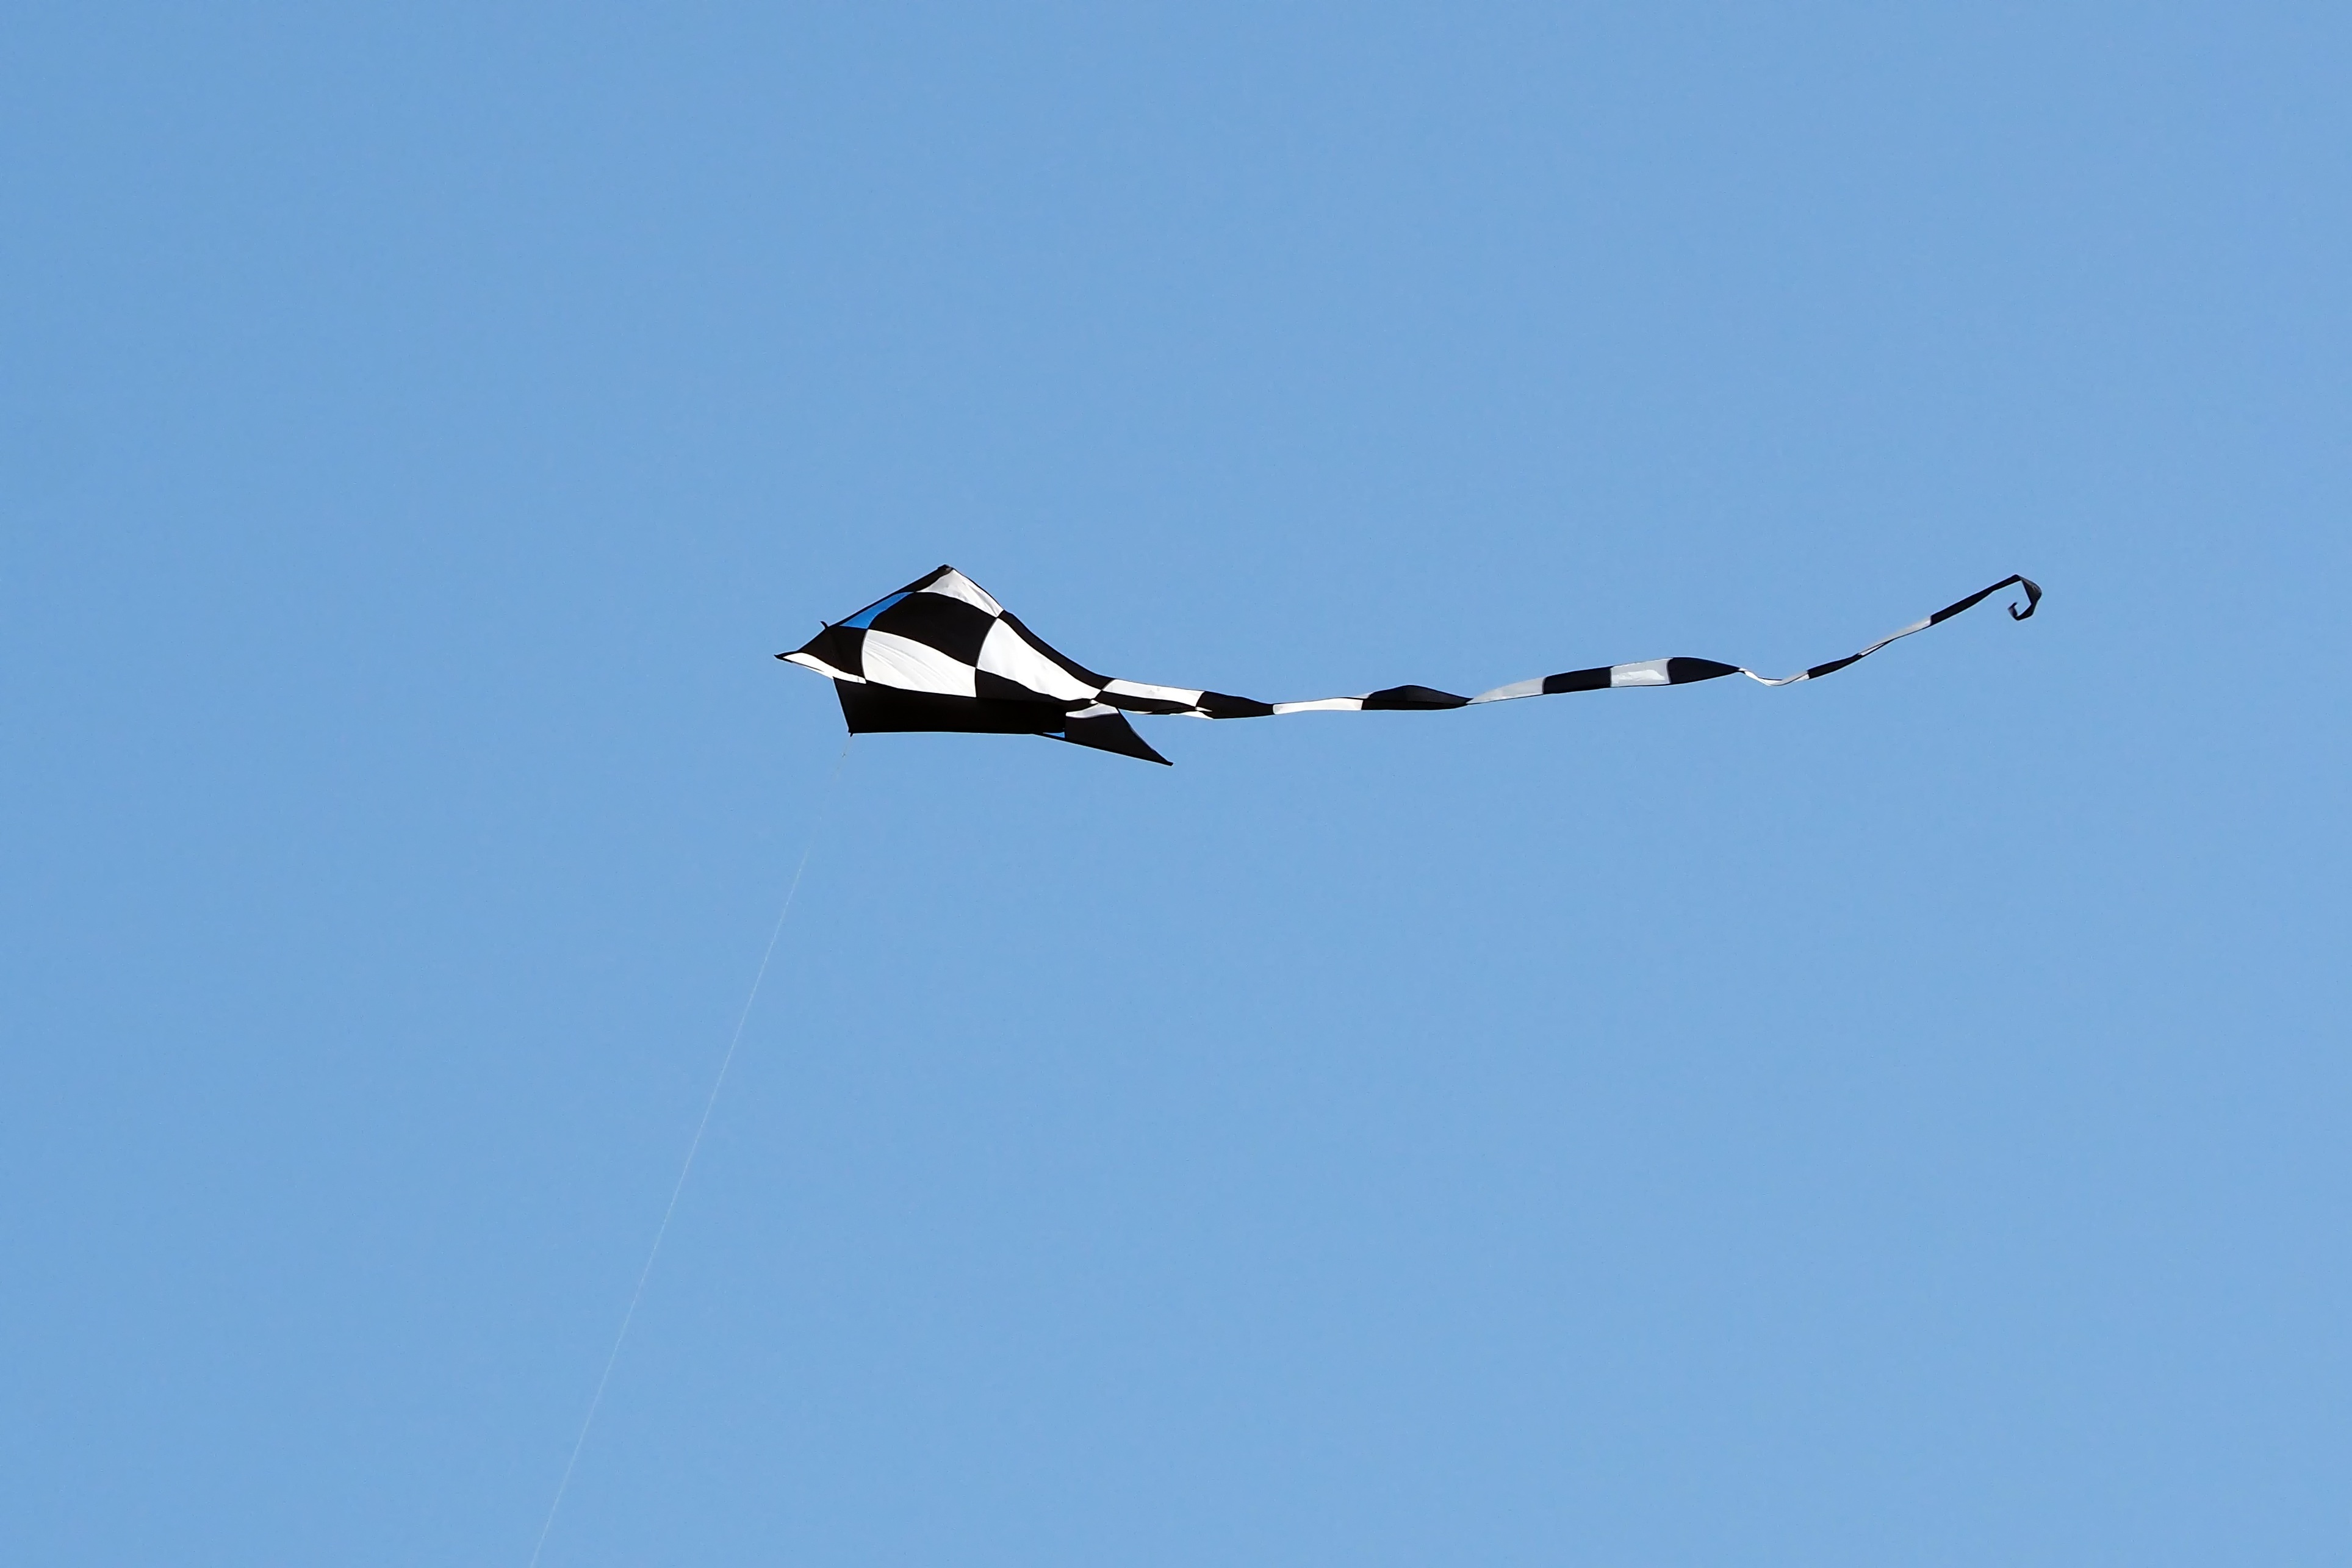
wing, sky, wind, fly, summer, airplane, aircraft, vehicle, aviation, flight, leisure, toy, cord, glider, hobby, dragons, air show, kites rise, air force, jet aircraft, aerobatics, dragon rising, flying kites, military aircraft, atmosphere of earth, general aviation